Anjane Mein

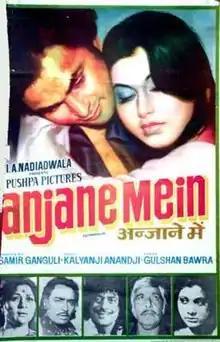

Anjane Mein is a 1978 Bollywood romantic drama film directed by Samir Ganguly. The film stars Rishi Kapoor and Neetu Singh in lead roles.